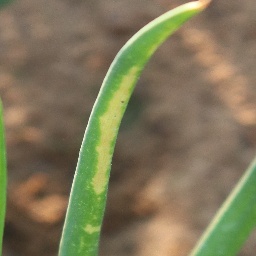
Label: Iris yellow virus